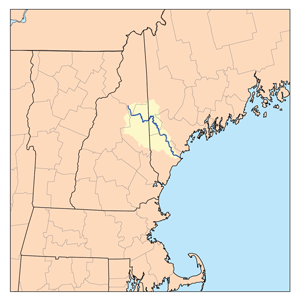
La Saco River est un cours d’eau qui coule dans le nord-est du New Hampshire et le sud-ouest du Maine et se jette dans l'océan Atlantique à Saco Bay, après avoir notamment traversé les villes de Conway, Biddeford et de Saco. Elle fournit de l'eau potable à près de 250 000 habitants de la région.
Liste des rivières du Maine.
Cet article constitue une liste des principaux cours d’eau de l’État du New Hampshire, aux États-Unis. Tous les cours d’eau désignés rivière y sont regroupés, ainsi que tous les streams qui sont inscrits au New Hampshire Comprehensive Shoreland Protection Act ou qui comptent plus de 10 km de longueur. L’État du New Hampshire a attribué aux rivières et les “streams" le statut de protection des berges si elles sont classés en quatrième ordre ou « grands plans d'eau », selon la méthode de classification de flux Strahler.